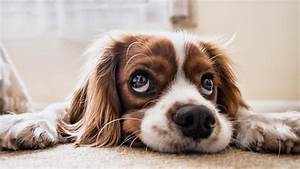
Label: cane